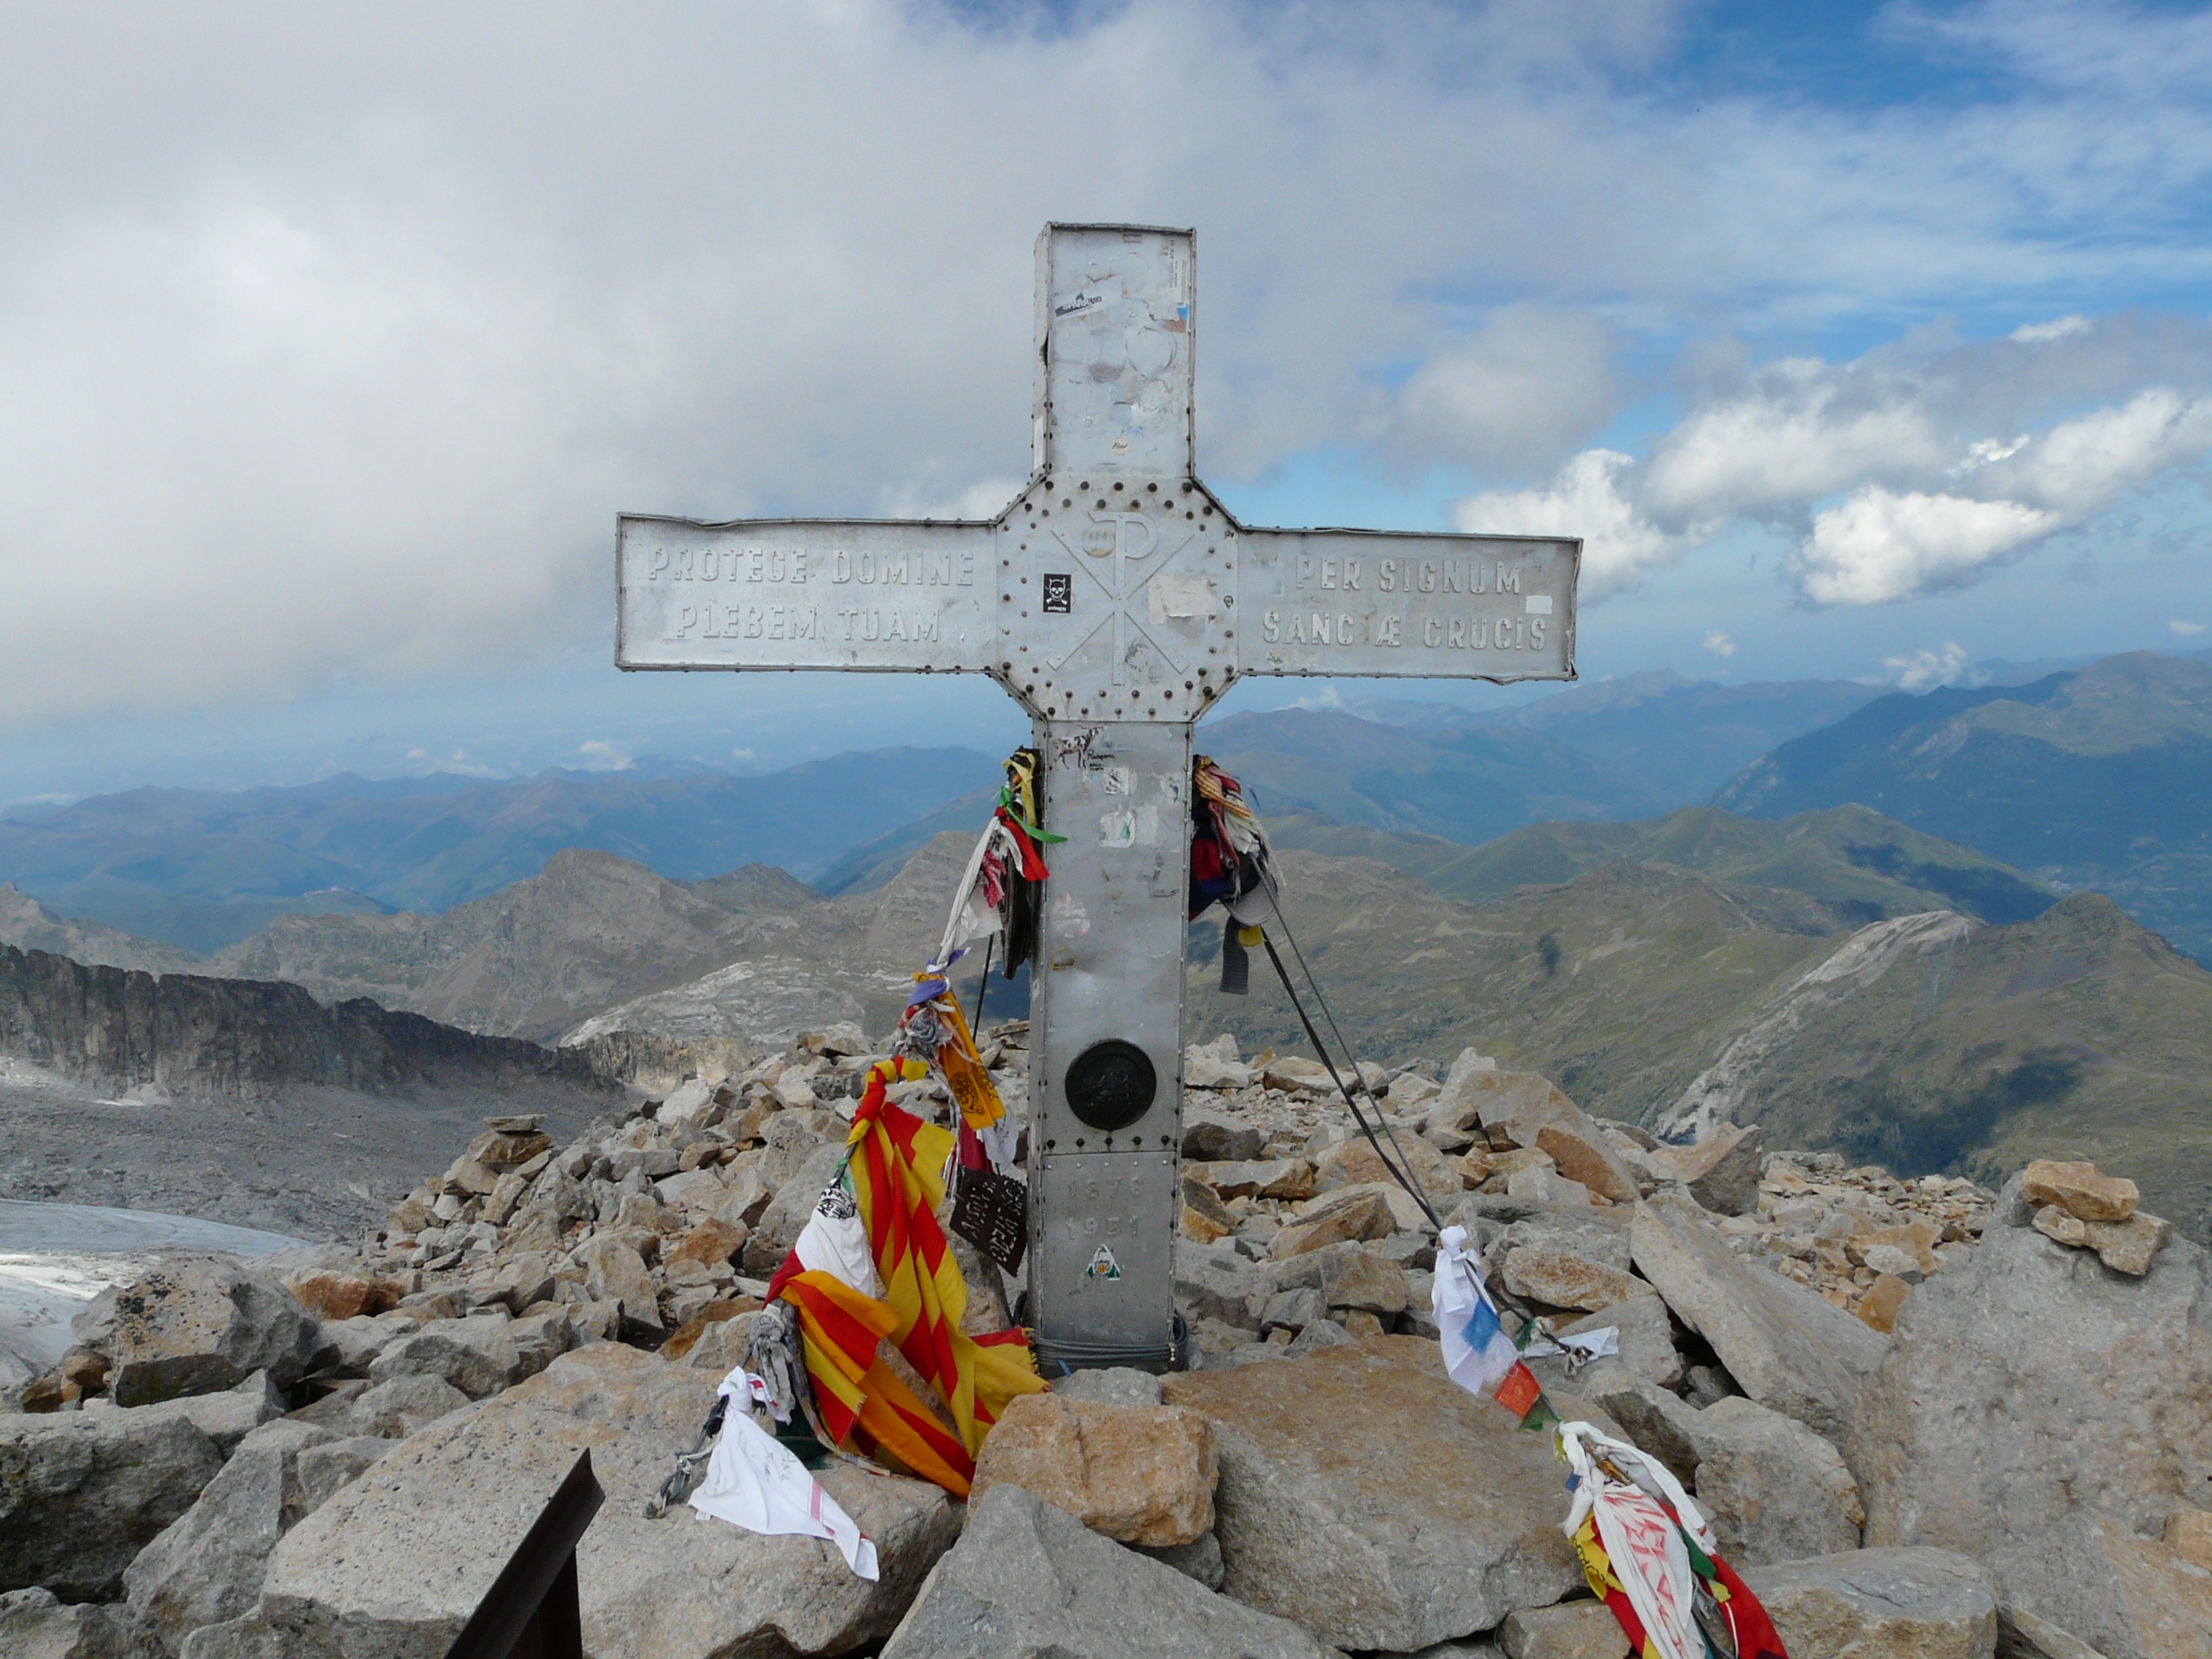
mountain, adventure, mountain range, vehicle, alpine, cross, extreme sport, summit, alps, top, pyrenees, pico, summit cross, aneto, pico de aneto, atmosphere of earth, mountainous landforms